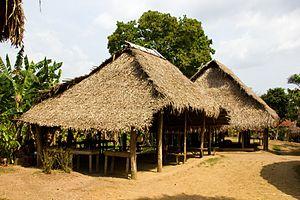
Les Wounaan sont l'une des communautés indigènes vivant au nord-ouest de la Colombie ainsi que dans le sud du Panama.